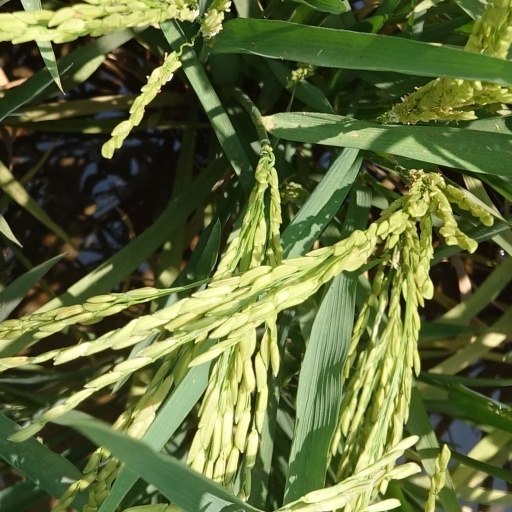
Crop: rice